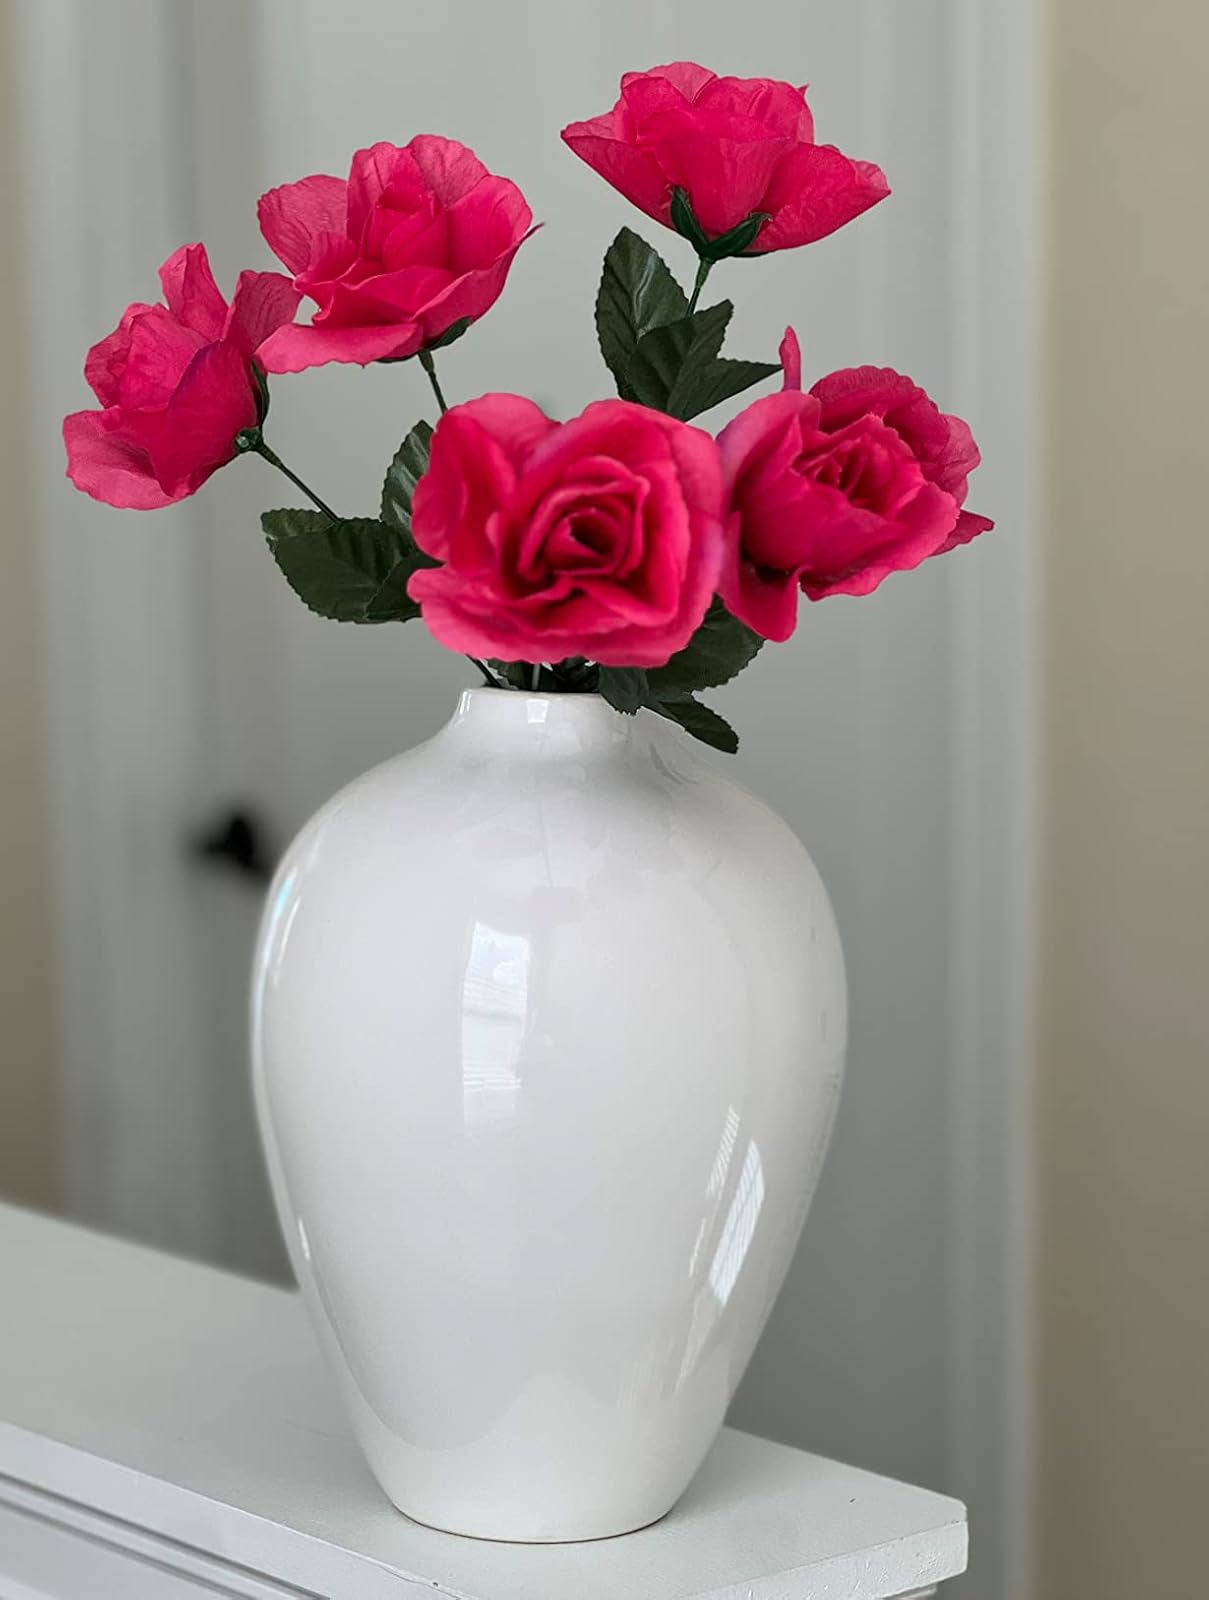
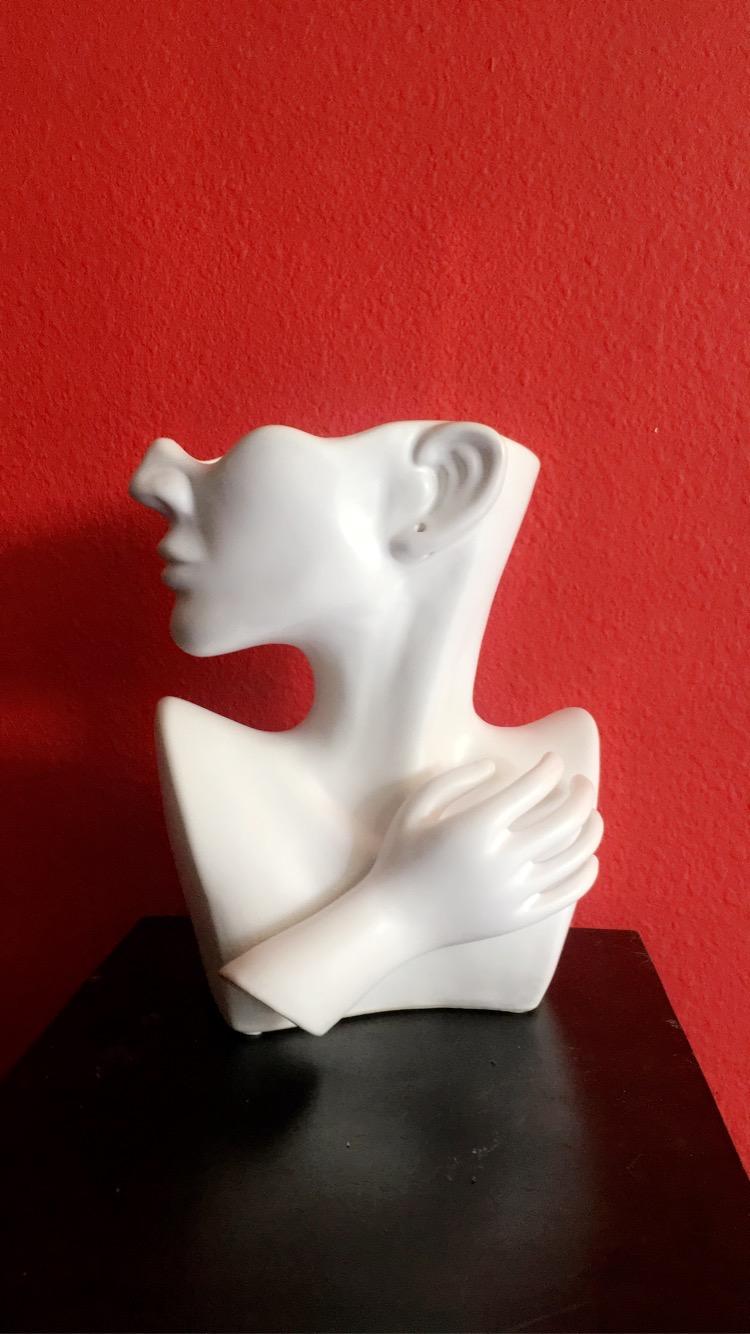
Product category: vase
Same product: no